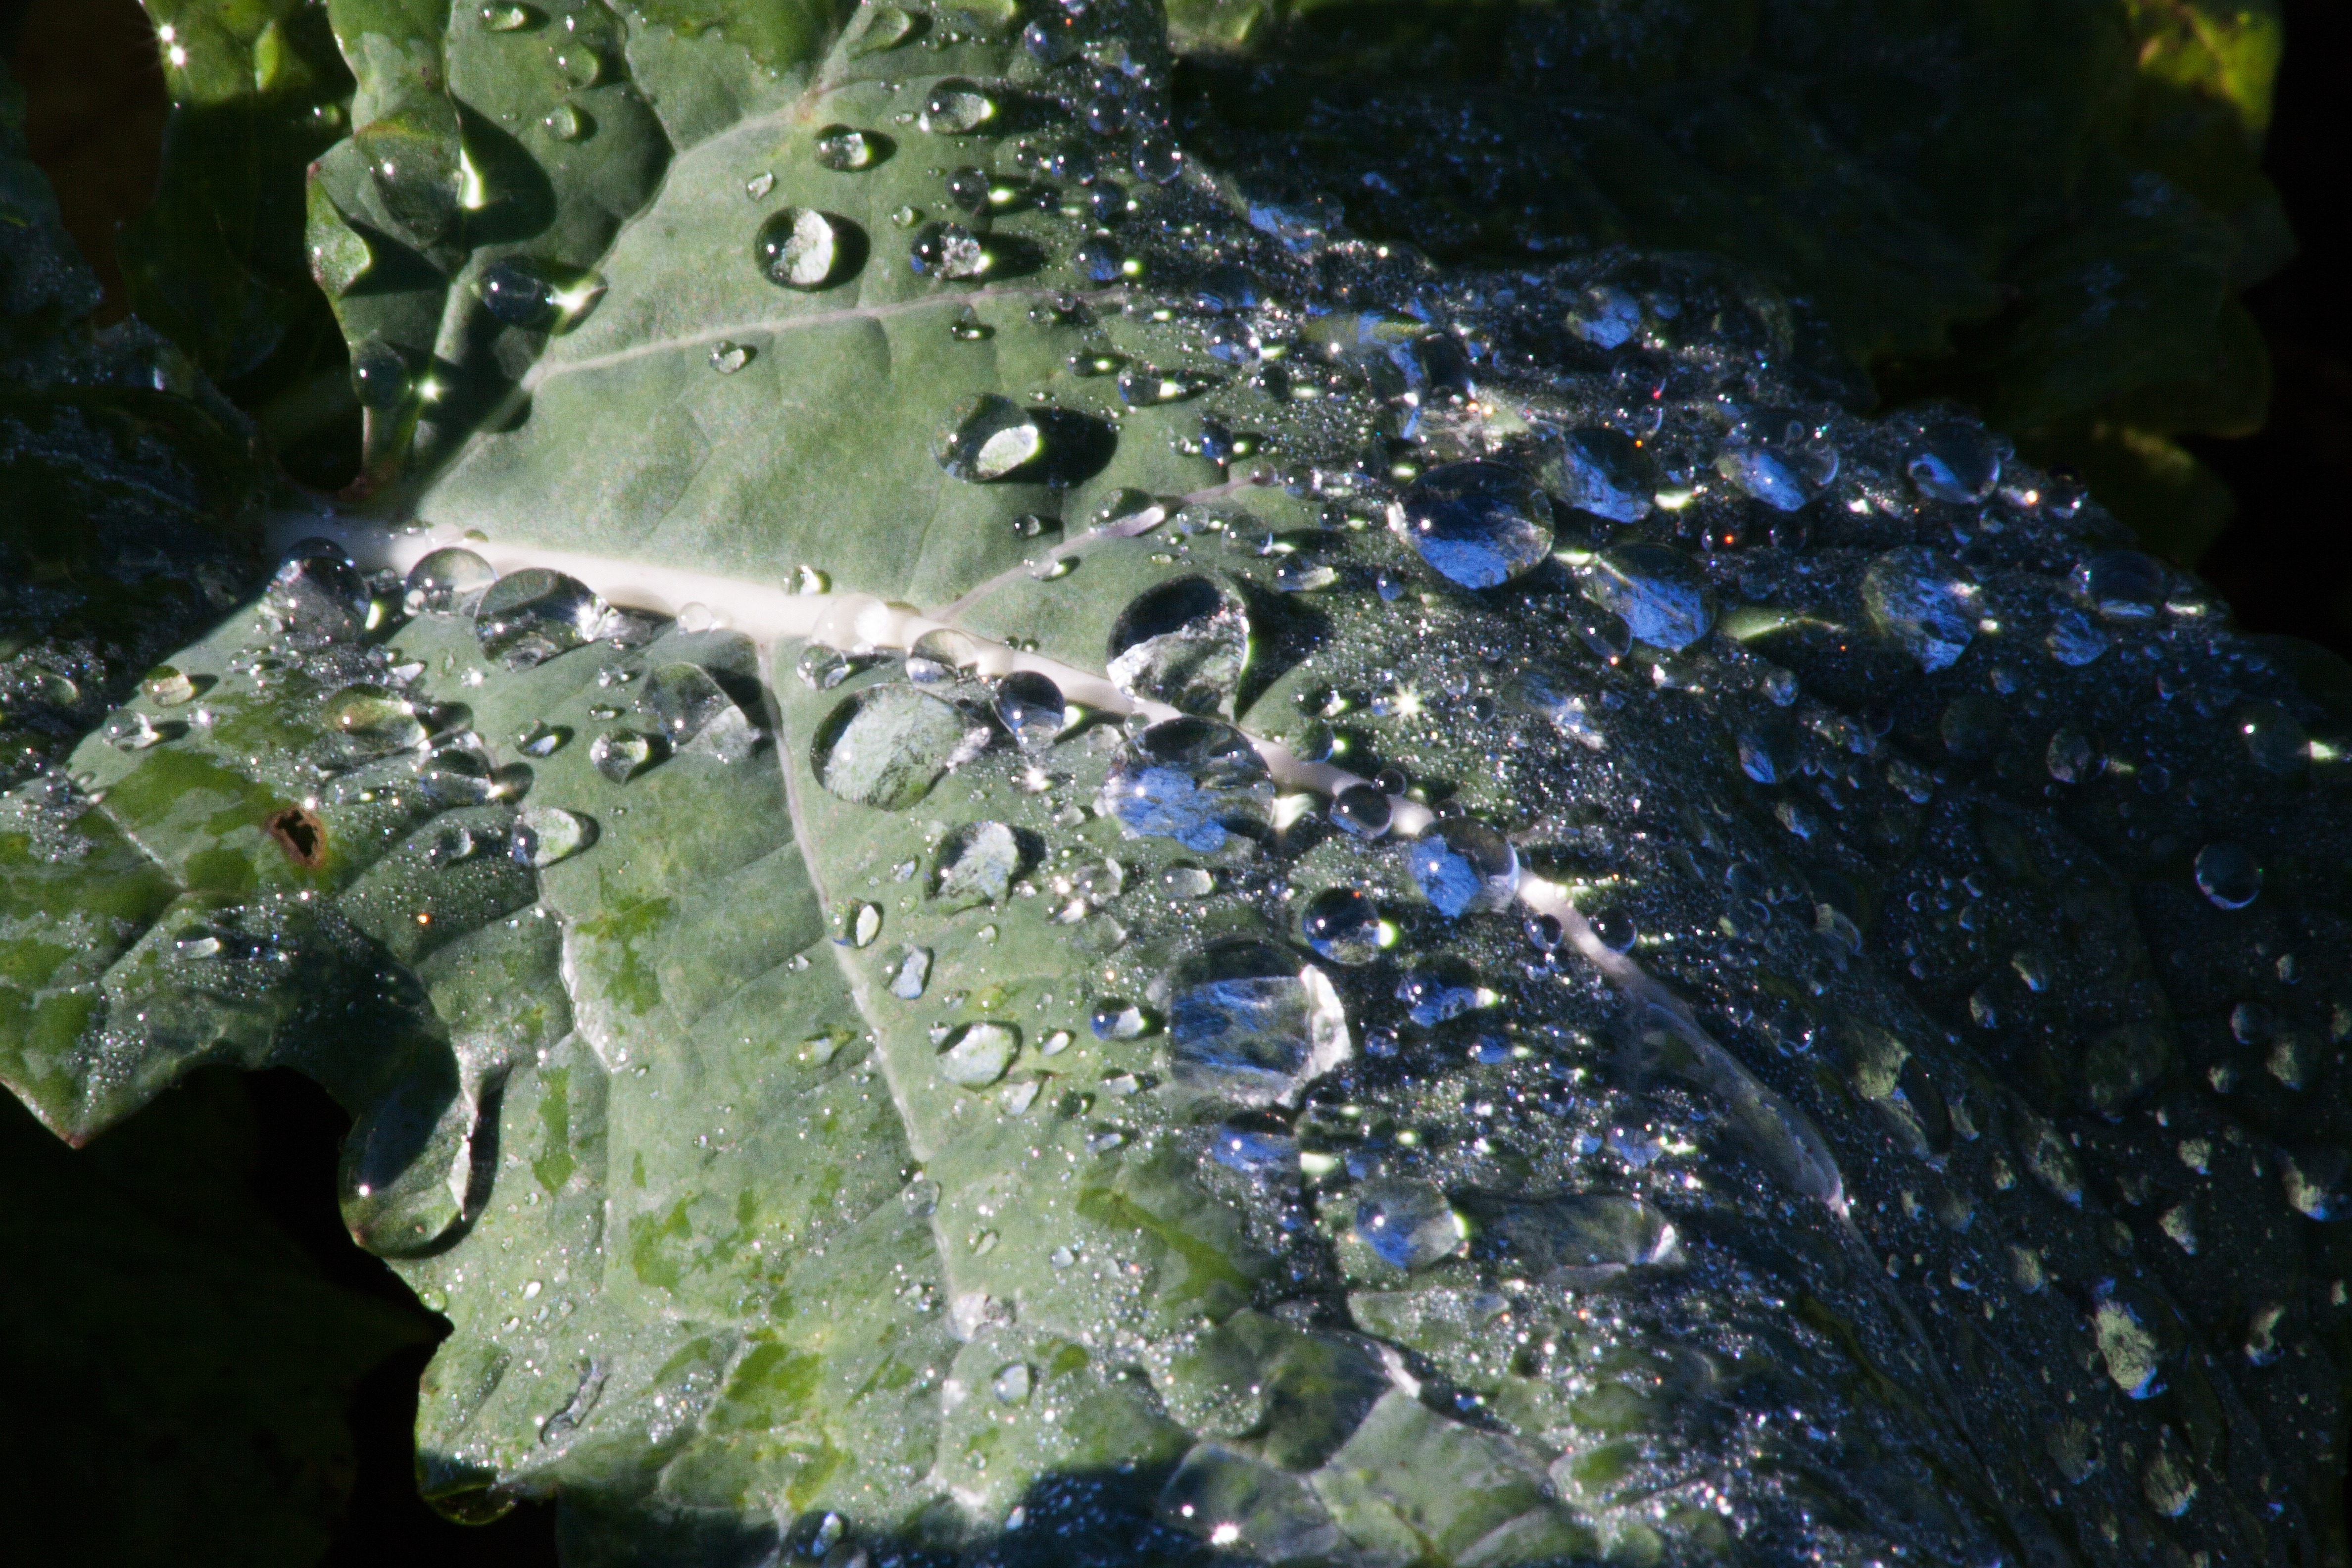
tree, water, nature, drop, dew, plant, sky, morning, leaf, flower, pond, green, blue, flora, drop of water, mirroring, moisture, macro photography, reflexes, beet leaf